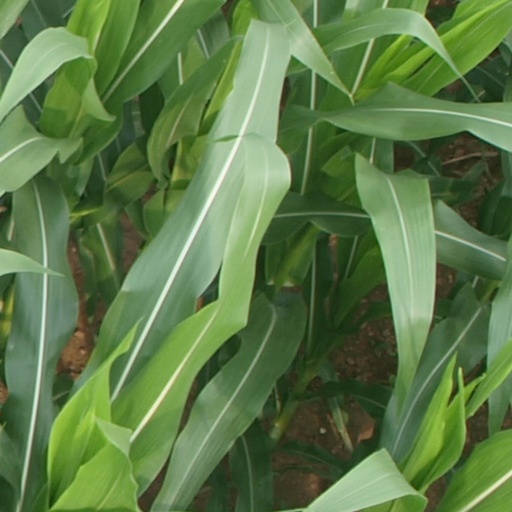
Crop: maize; corn